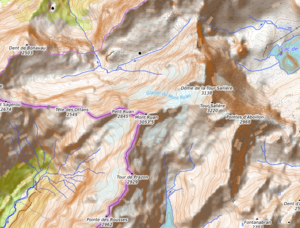
carte réalisée sur umap This map was created from OpenStreetMap project data, collected by the community. This map may be incomplete, and may contain errors. Don't rely solely on it for navigation.
Le Grand Ruan, ou mont Ruan, ou Grand mont Ruan, est un sommet du massif du Giffre, dans le canton suisse du Valais, culminant à 3 056 m et proche de la frontière française. La Haute Cime, la plus haute des dents du Midi, se trouve à 4,4 km au nord-nord-est.